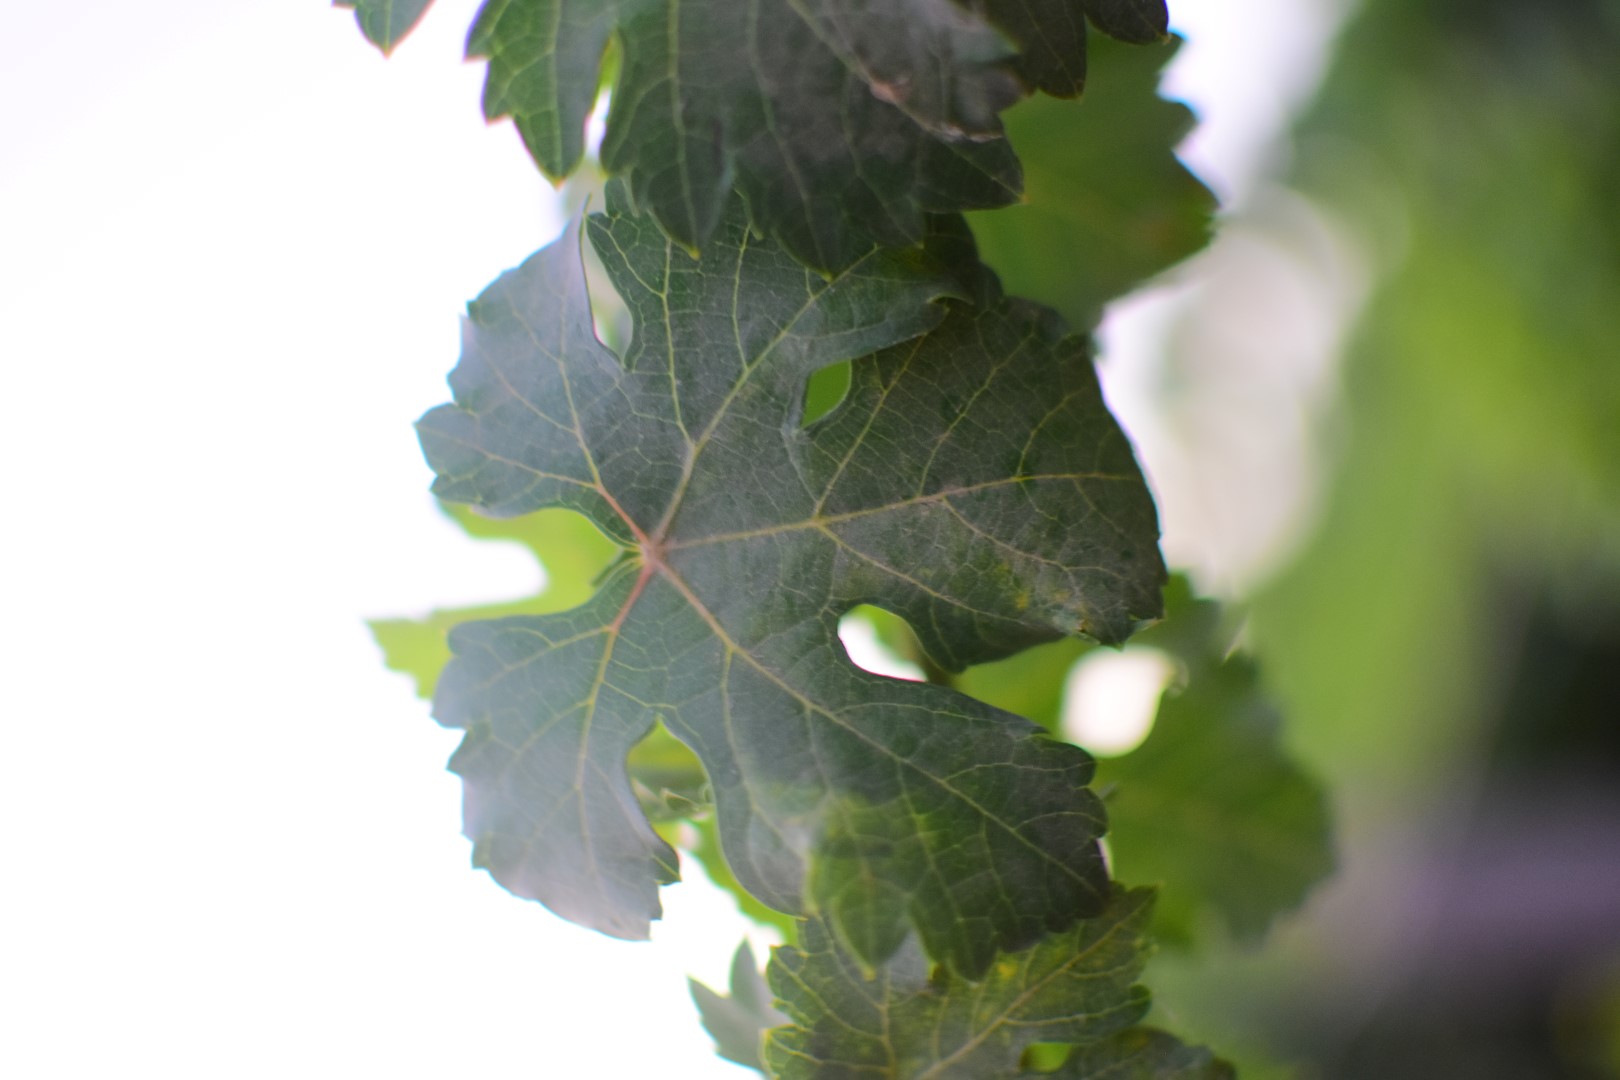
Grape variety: Aswud Balad